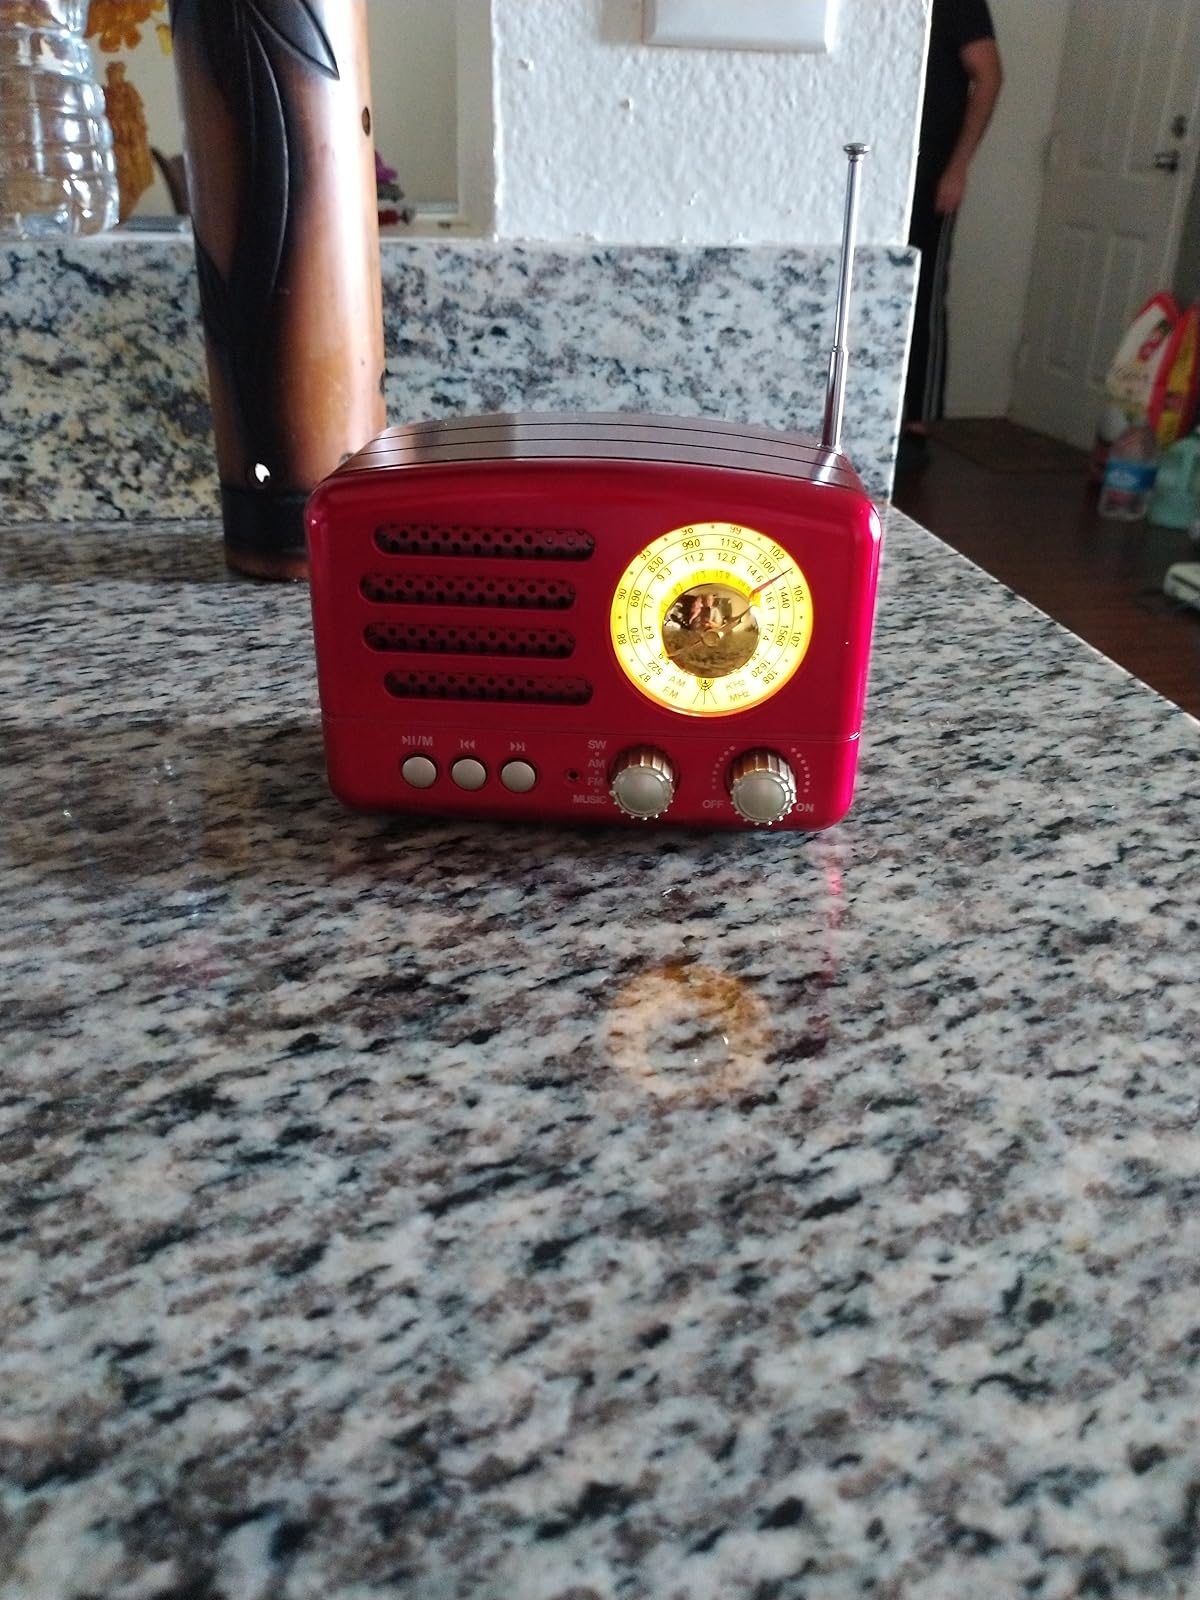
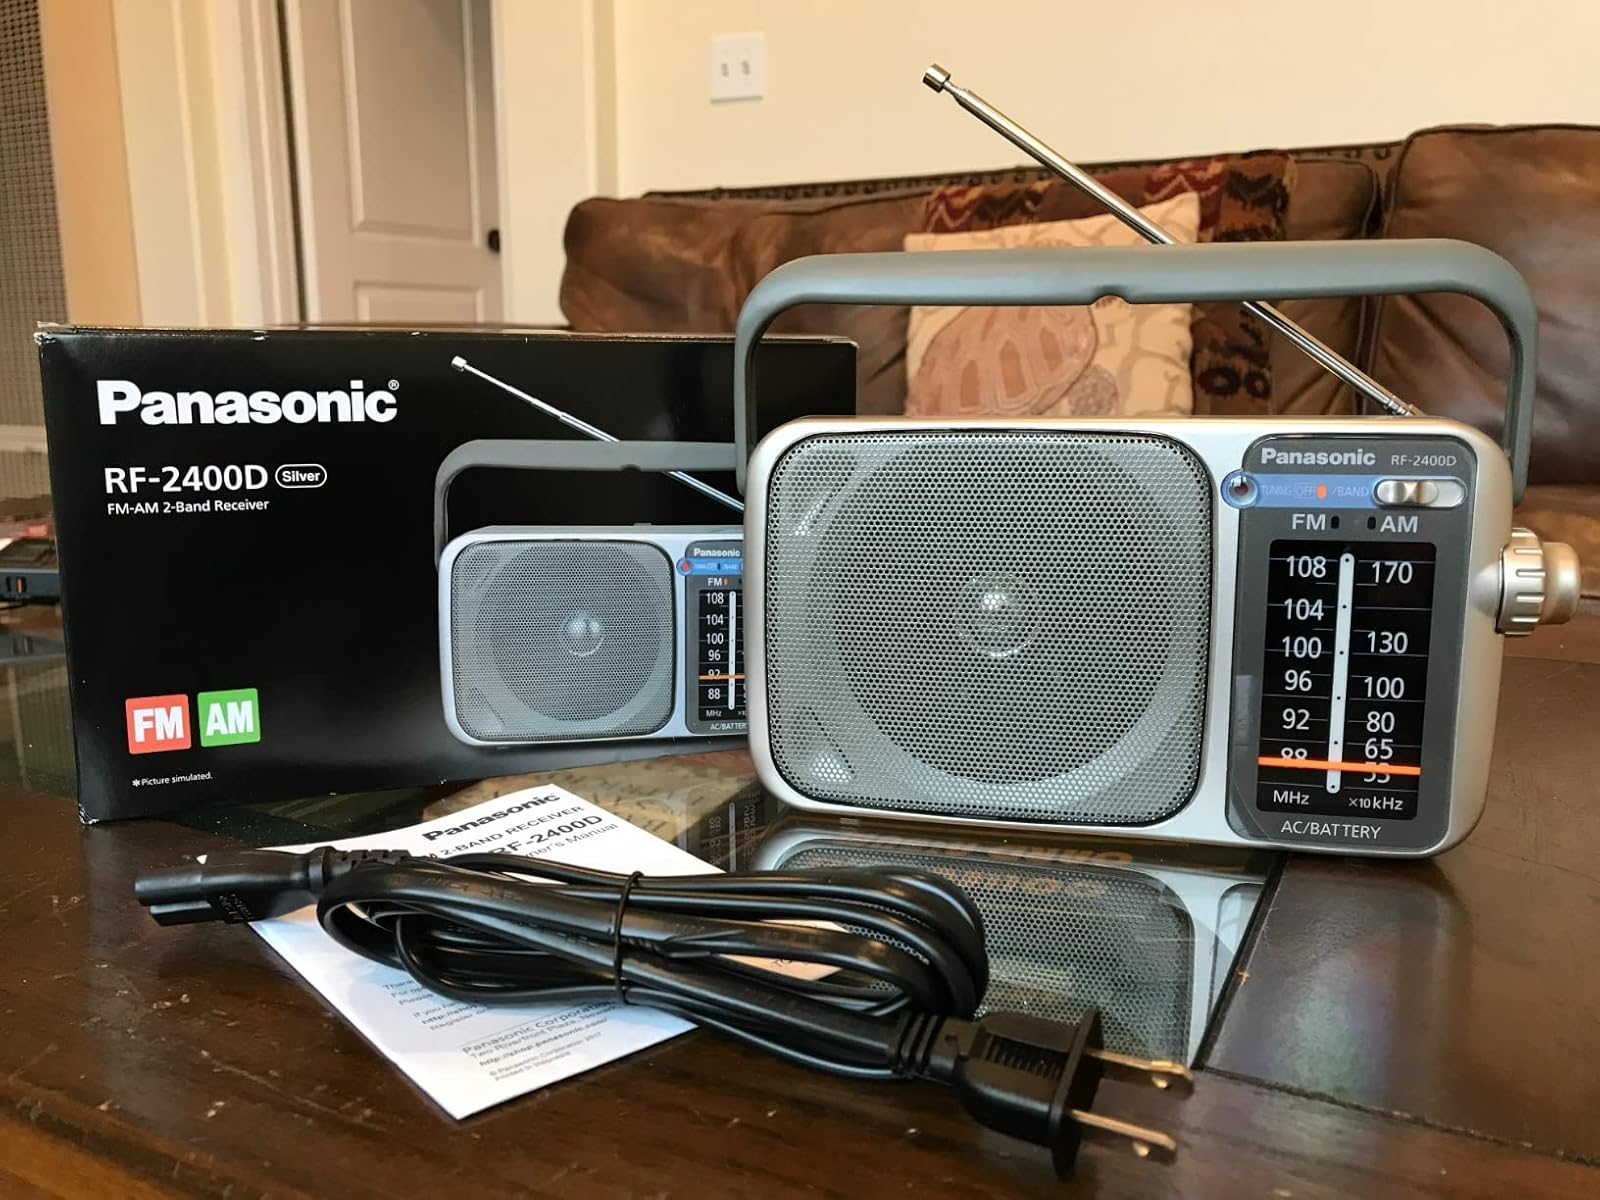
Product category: radio
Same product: no